Julia Arthur

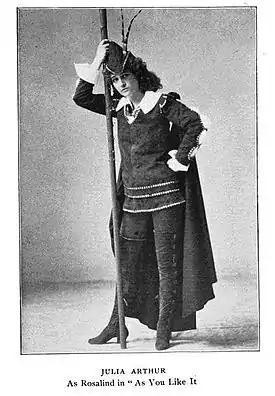
"Famous Actresses of the Day in America" by Lewis Clinton Strang pub. 1899

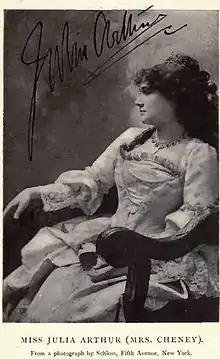
Mrs Julia Cheney née Ida Lewis

At Covington, Kentucky, on February 23, 1898, Julia Arthur (née Ida Lewis) married Benjamin Pierce Cheney Jr., only son of the wealthy Boston expressman, whose country estate is now the Elm Bank Horticulture Center.